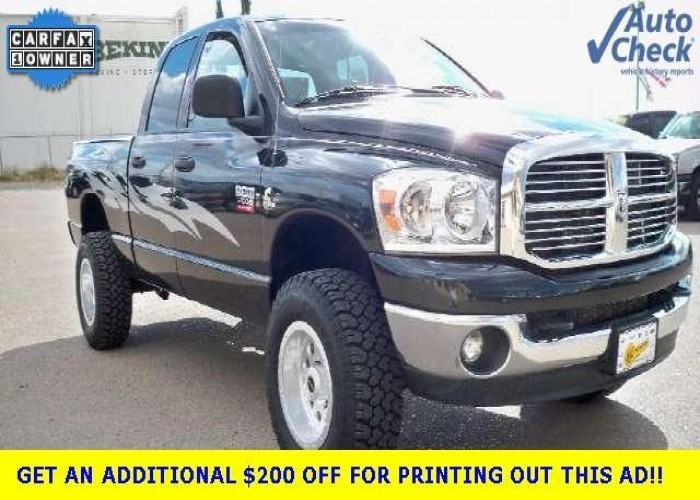
Car model: 2009 Dodge Ram Pickup 3500 Quad Cab